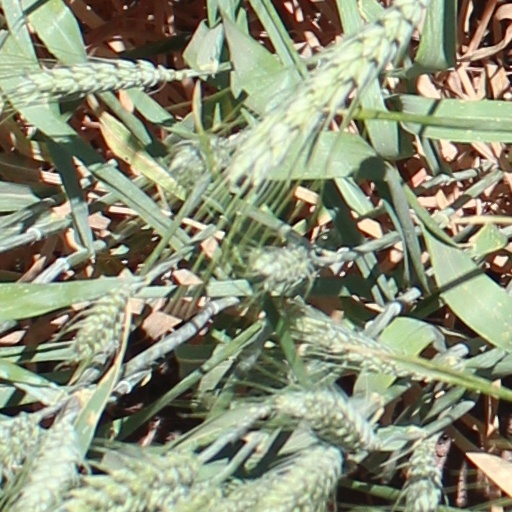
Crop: wheat